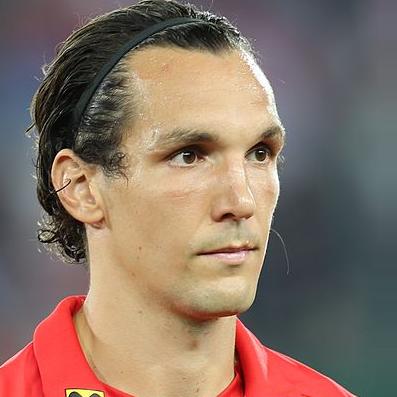
Age: 28